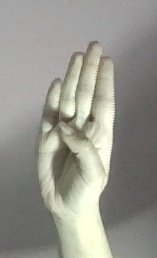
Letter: kaaf